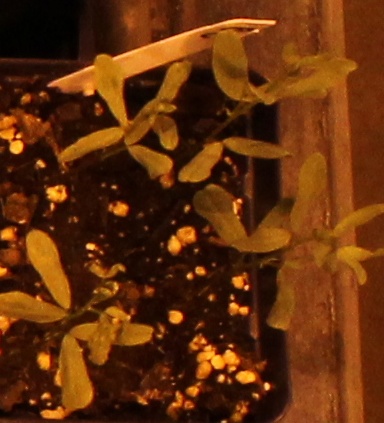
Label: Lentil